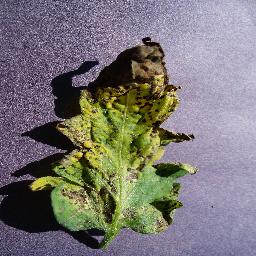
Label: Tomato___Septoria_leaf_spot